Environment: real
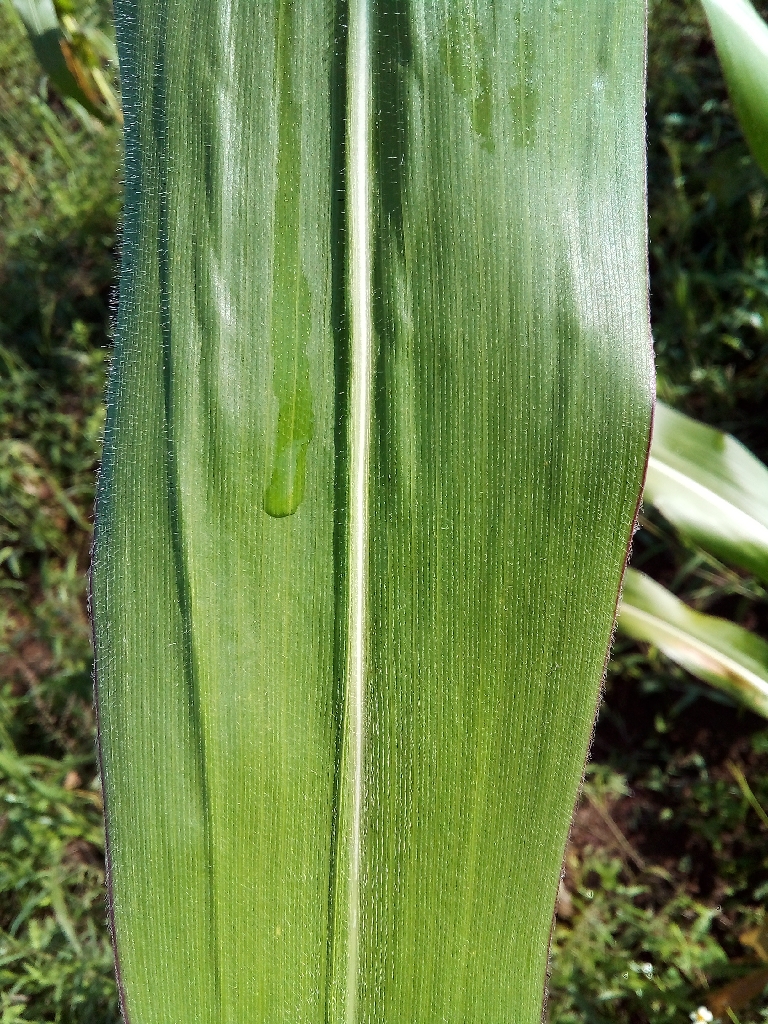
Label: healthy